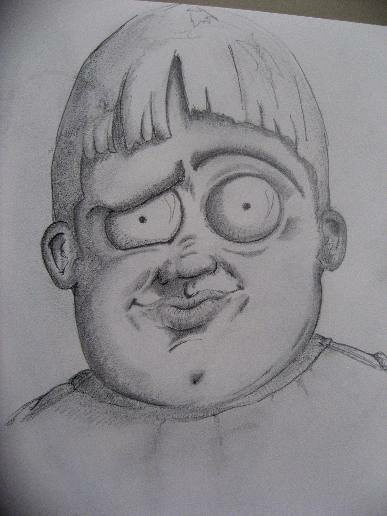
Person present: Yes